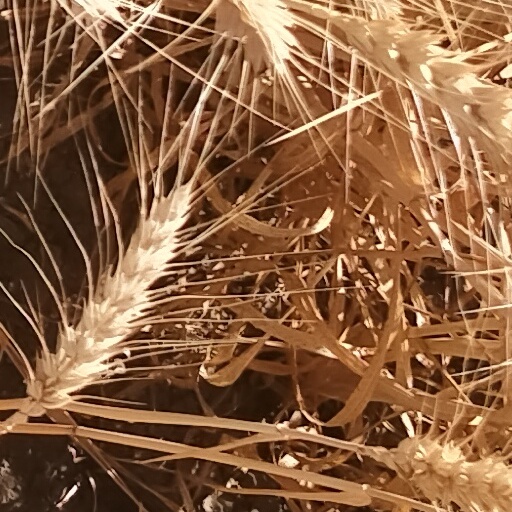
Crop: wheat